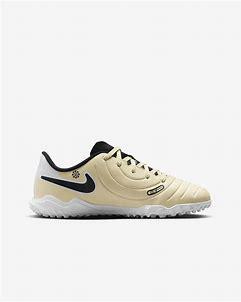
Brand: Nike
Model: Jr Tiempo Legend 10 Club